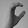
ASL letter: C